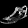
Label: Sandal